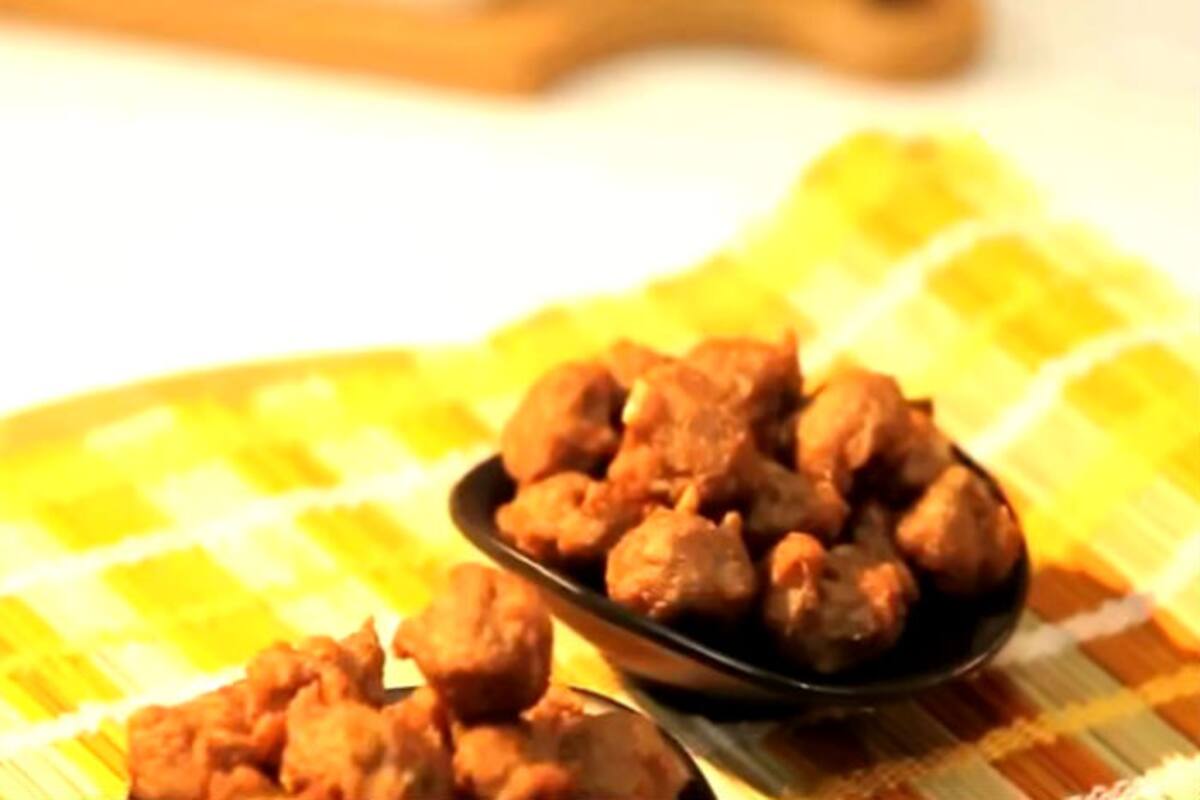
Dish: pakode